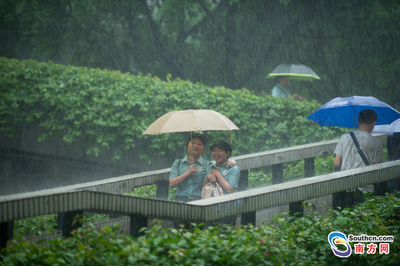
Weather: rain or strom